Sainte-Marthe, Eure

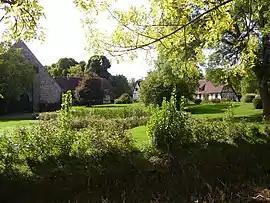
The manor of Pommereuil, in Sainte-Marthe

Sainte-Marthe is a commune in the Eure department in Normandy in northern France.